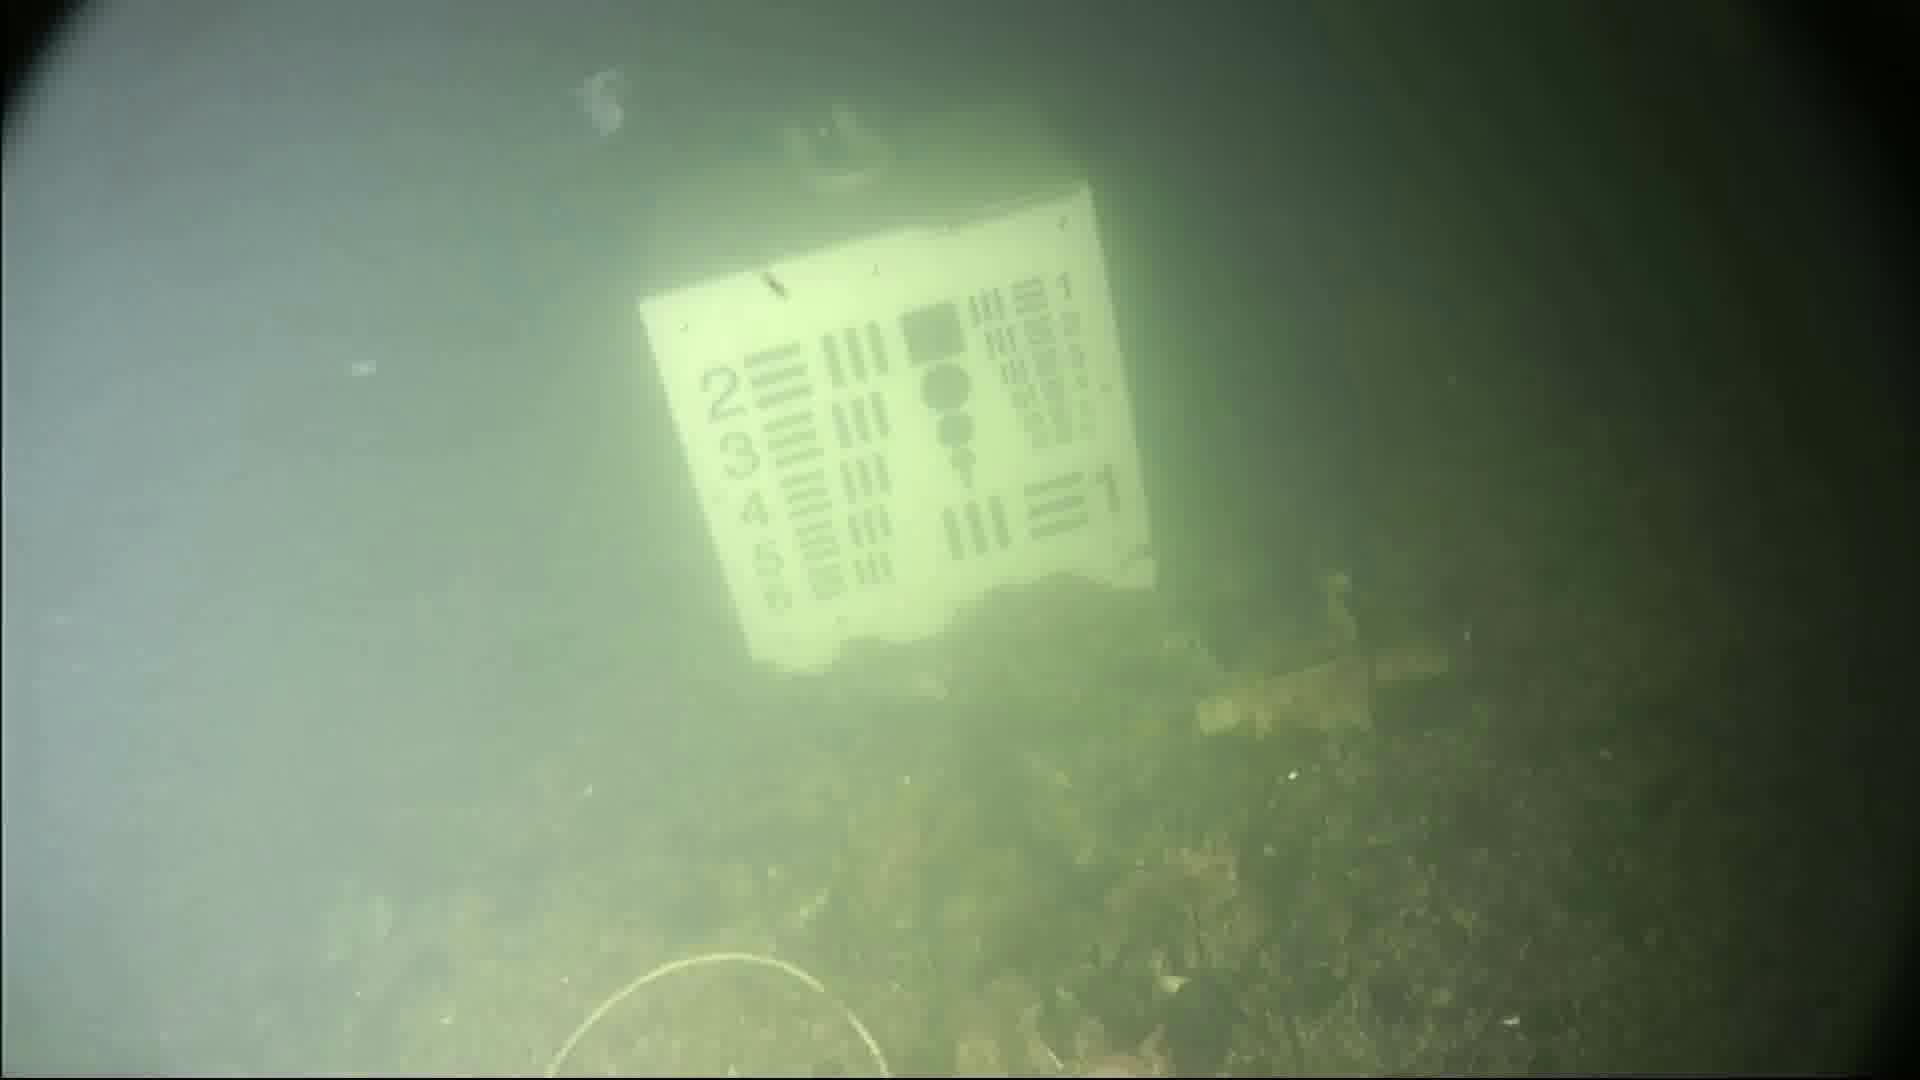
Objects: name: jellyfish